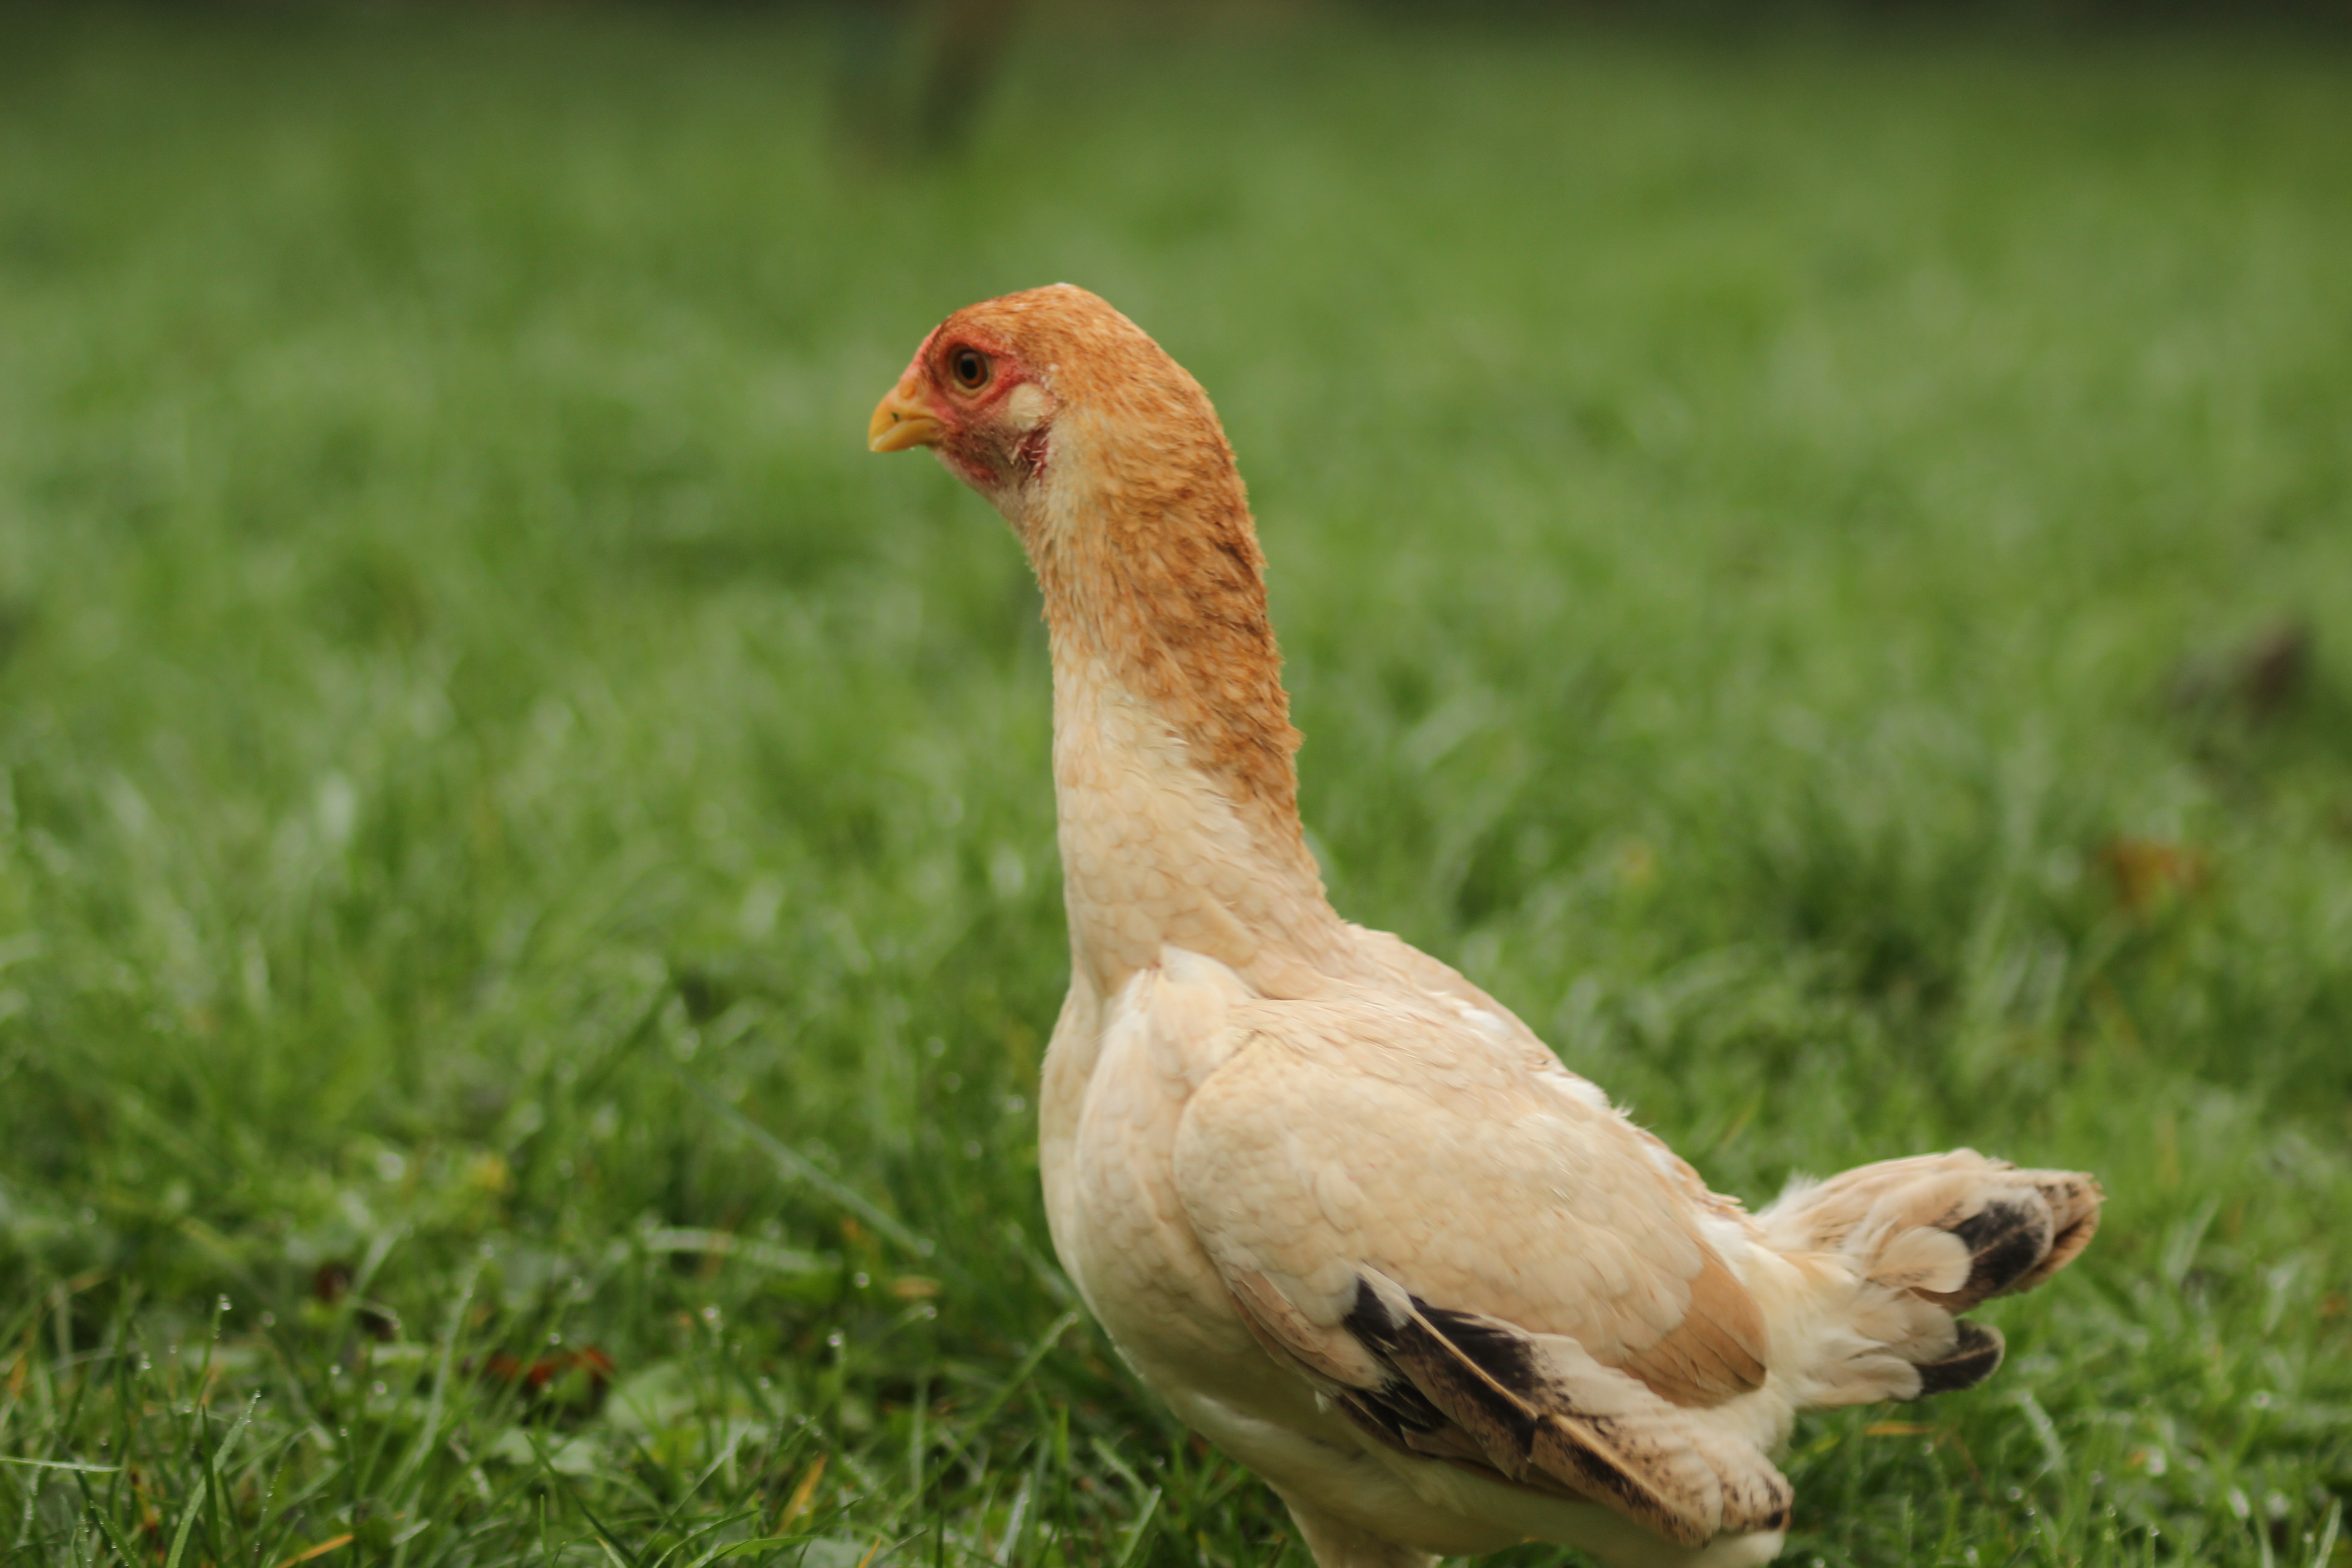
grass, bird, farm, prairie, wildlife, beak, chicken, fauna, poultry, duck, goose, vertebrate, waterfowl, water bird, ducks geese and swans